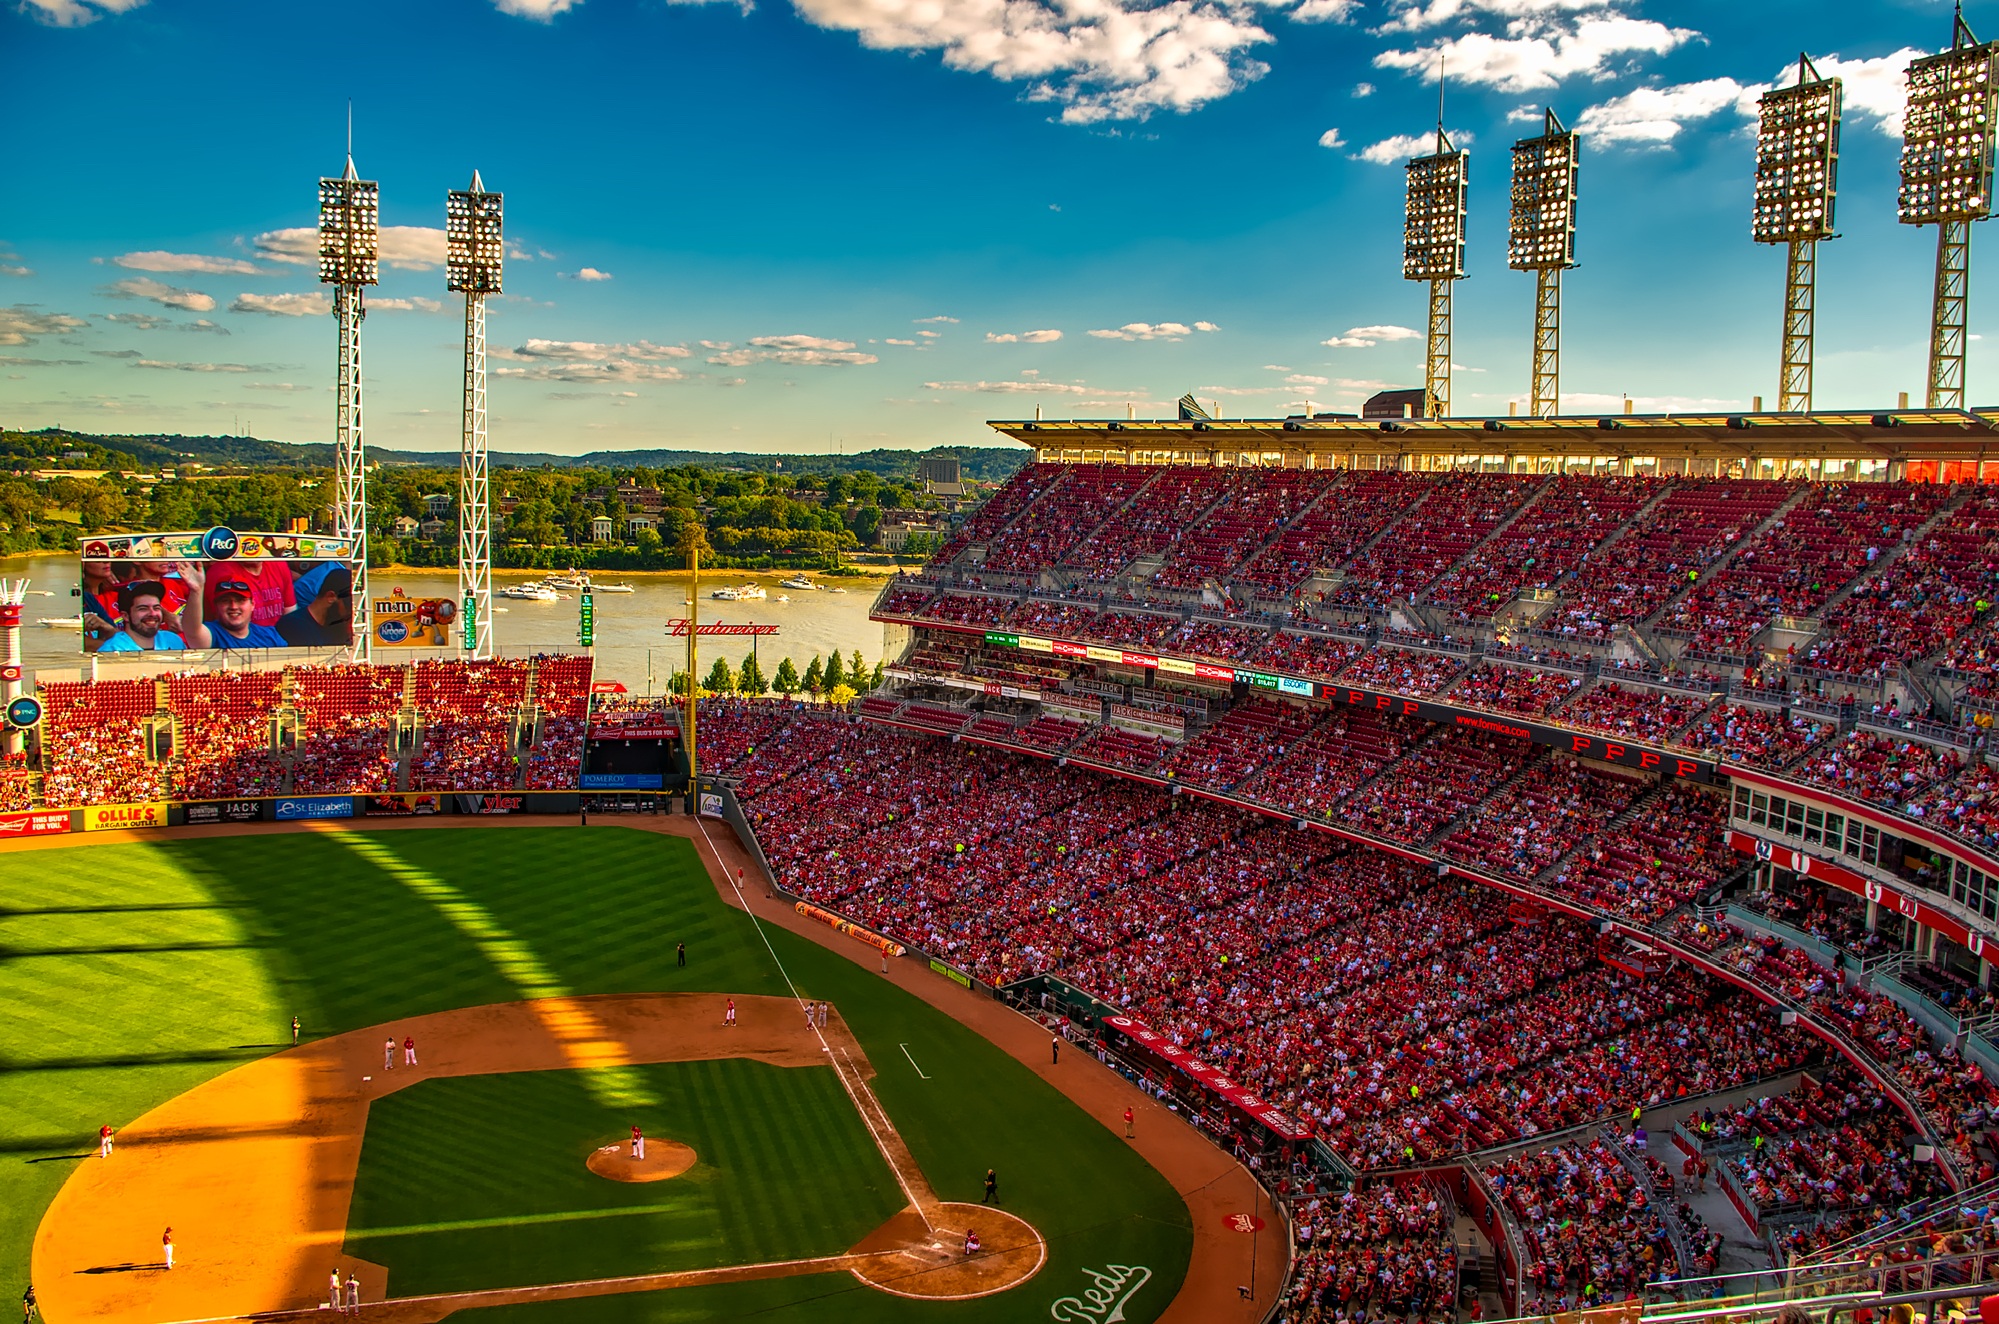
structure, sky, baseball, field, river, crowd, summer, stadium, baseball field, hdr, clouds, arena, sports, ohio, athletics, fans, cincinnati, excitement, baseball park, geographical feature, sport venue, soccer specific stadium, great american ballpark